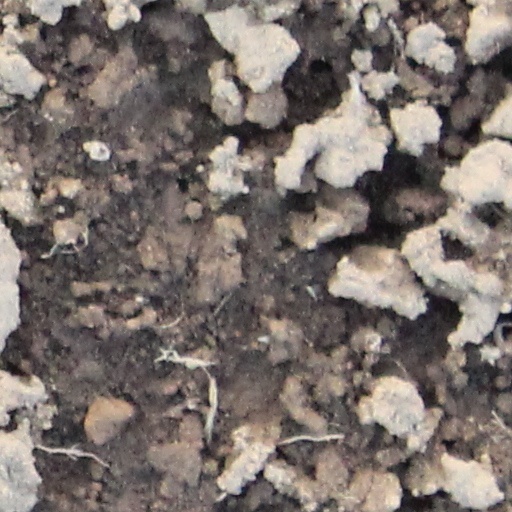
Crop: wheat